The Best Horror of the Year: Volume Six

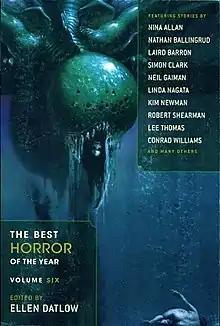

The Best Horror of the Year: Volume Six is a horror fiction anthology edited by Ellen Datlow that was published on June 3, 2014. It is the sixth in "The Best Horror of the Year" series.